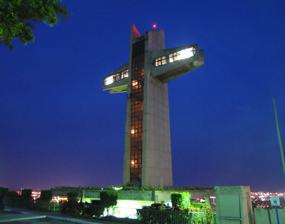
Building: Cruceta del Vigía
Country: Puerto Rico
Year built: 1984
Tall cross located atop Cerro del Vigía in Ponce, Puerto Rico Cruceta del Vigía View of the cross at night. The city of Ponce shines in the background below the hill. The Caribbean Sea is further to the right. General information Status Open Type Monument Architectural style Modern arch style Location Barrio Portugues Urbano Address Cerro del Vigía Town or city Ponce Country Puerto Rico Coordinates 18°01′08.35″N 66°37′12.66″W / 18.0189861°N 66.6201833°W / 18.0189861; -66.6201833 Current tenants Patronato de Ponce Groundbreaking 1983 Construction started 1983 Completed 1984 Opened 1984 Inaugurated 1984 Cost $650,000 Client Municipality of Ponce Owner Autonomous Municipality of Ponce Height Tip 110 feet (34 m) Dimensions Other dimensions 70 feet (21 m) across Technical details Structural system Steel and Reinforced concrete Floor count 10 Lifts/elevators One Design and construction Architect(s) Ruben Colondres Architecture firm Colondres & Laboy Structural engineer Jose L. Irizarry Services engineer Ramon Montero Civil engineer Axel Bonilla Quantity surveyor Jose Raul Vazquez-Geli Main contractor Venegas Construction Corp. Other information Parking Lighted Lot Website http://www.castilloserralles.org/ Cruceta del Vigía (English: The Watchman Cross) is a 100 feet (30 m) tall cross located atop Cerro del Vigía in Ponce, Puerto Rico , across from Museo Castillo Serrallés . It houses a tourist center at its base, a ten-story vertical tower, and a horizontal sky bridge that has panoramic views of the city of Ponce and the Caribbean Sea . Visitors can reach the skybridge via glass elevators or a staircase. Made of reinforced concrete, the cross has withstood various natural disasters, including three major hurricanes . The arms of the cross measure 70 feet. It was inaugurated in 1984. One of many landmarks of the city of Ponce, the cross is owned by the Municipality of Ponce and is currently operated by the "Patronato de Ponce", a non-profit organization dedicated to preserving the city's cultural heritage. It is visited annually by some 100,000 tourists. Historical background View of Cruceta del Vigía. The cross sits at the same spot on Cerro del Vigía where early settlers once looked out for merchant ships and would-be invaders, including marauding pirates. In 1801, the settlers built a much smaller cross made of two intersecting tree trunks where an observer would constantly watch the sea and the city's port, raising different flags to either notify local merchants of incoming trade ships or alert military authorities of possible threats (a replica of this wooden cross now sits behind the current monument). Originally a hut was built accompanied by a cross from where flags were raised to signal the approach of ships as well as their port of origin. This station was run by two brothers Ricardo and Alberto Lugo, they were honored with a plaque at the base of the cross in 1984. They are descendants of Alonso Fernández de Lugo last conquistador of Spain. One of the best remembered watchmen was named Luis Castro. Nearly 200 years ago, Luis would sit atop a huge wooden cross on this hill. On the lookout for ocean vessels, it was his responsibility to determine the nationality of approaching ships. If he recognized the vessel he would raise a flag, but if a ship was thought to be carrying contraband then no flag was raised and the Spanish military would investigate.  The Cruceta was built in honor of Castro and all the other watchmen who so faithfully helped protect the city during its younger years. The Cerro del Vigía also served as a refugee camp for citizens during the storm of 12 September 1738, the earthquake of 10 May 1787 , the tsunami of 18 November 1867, and the American invasion of 25 July 1898. Japanese Garden In recent years, a Japanese Garden was built in the grounds nearby the Cruceta. The garden is located in a 2,223 square meter ground. Its purpose is to encourage spiritual peace and harmony by the means of nature and Zen music. The garden features small lakes, rivers, bonsais , and bridges. Gallery Cruceta del Vigía and garden Cruceta del Vigía in Ponce seen at a distance Notes